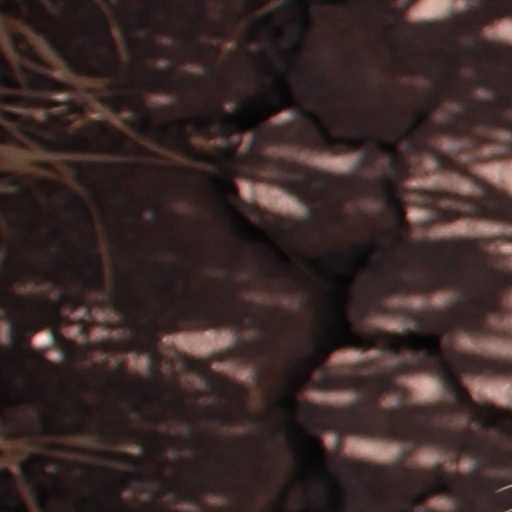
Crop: wheat